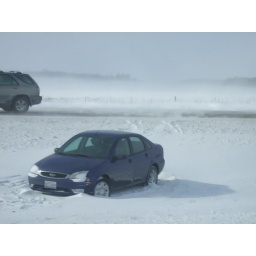
blue car in ditch